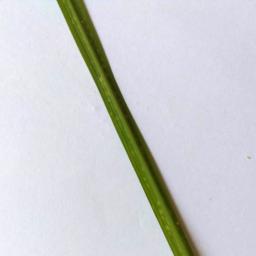
Label: Rice___Leaf_Blast